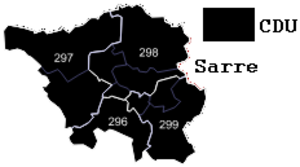
Districts de la Sarre en 2009.
Cette liste présente les 622 députés de la 17ᵉ législature du Bundestag élus lors des élections fédérales allemandes de 2009.